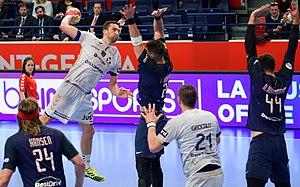
Rencontre de LidlStarligue entre le PSG et l'S Dunkerque. A Coubertin, le 08 mars 2017.
Kornél Nagy est un joueur de handball international hongrois né le 21 novembre 1986 à Püspökladány. Il évolue au poste d'arrière gauche au club de Dunkerque.